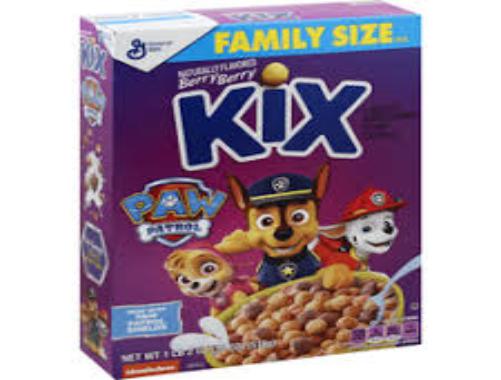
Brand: Berry Berry Kix
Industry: Food